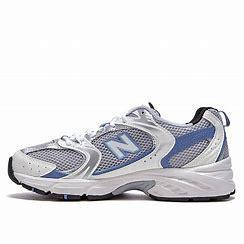
Brand: New
Model: Balance 530